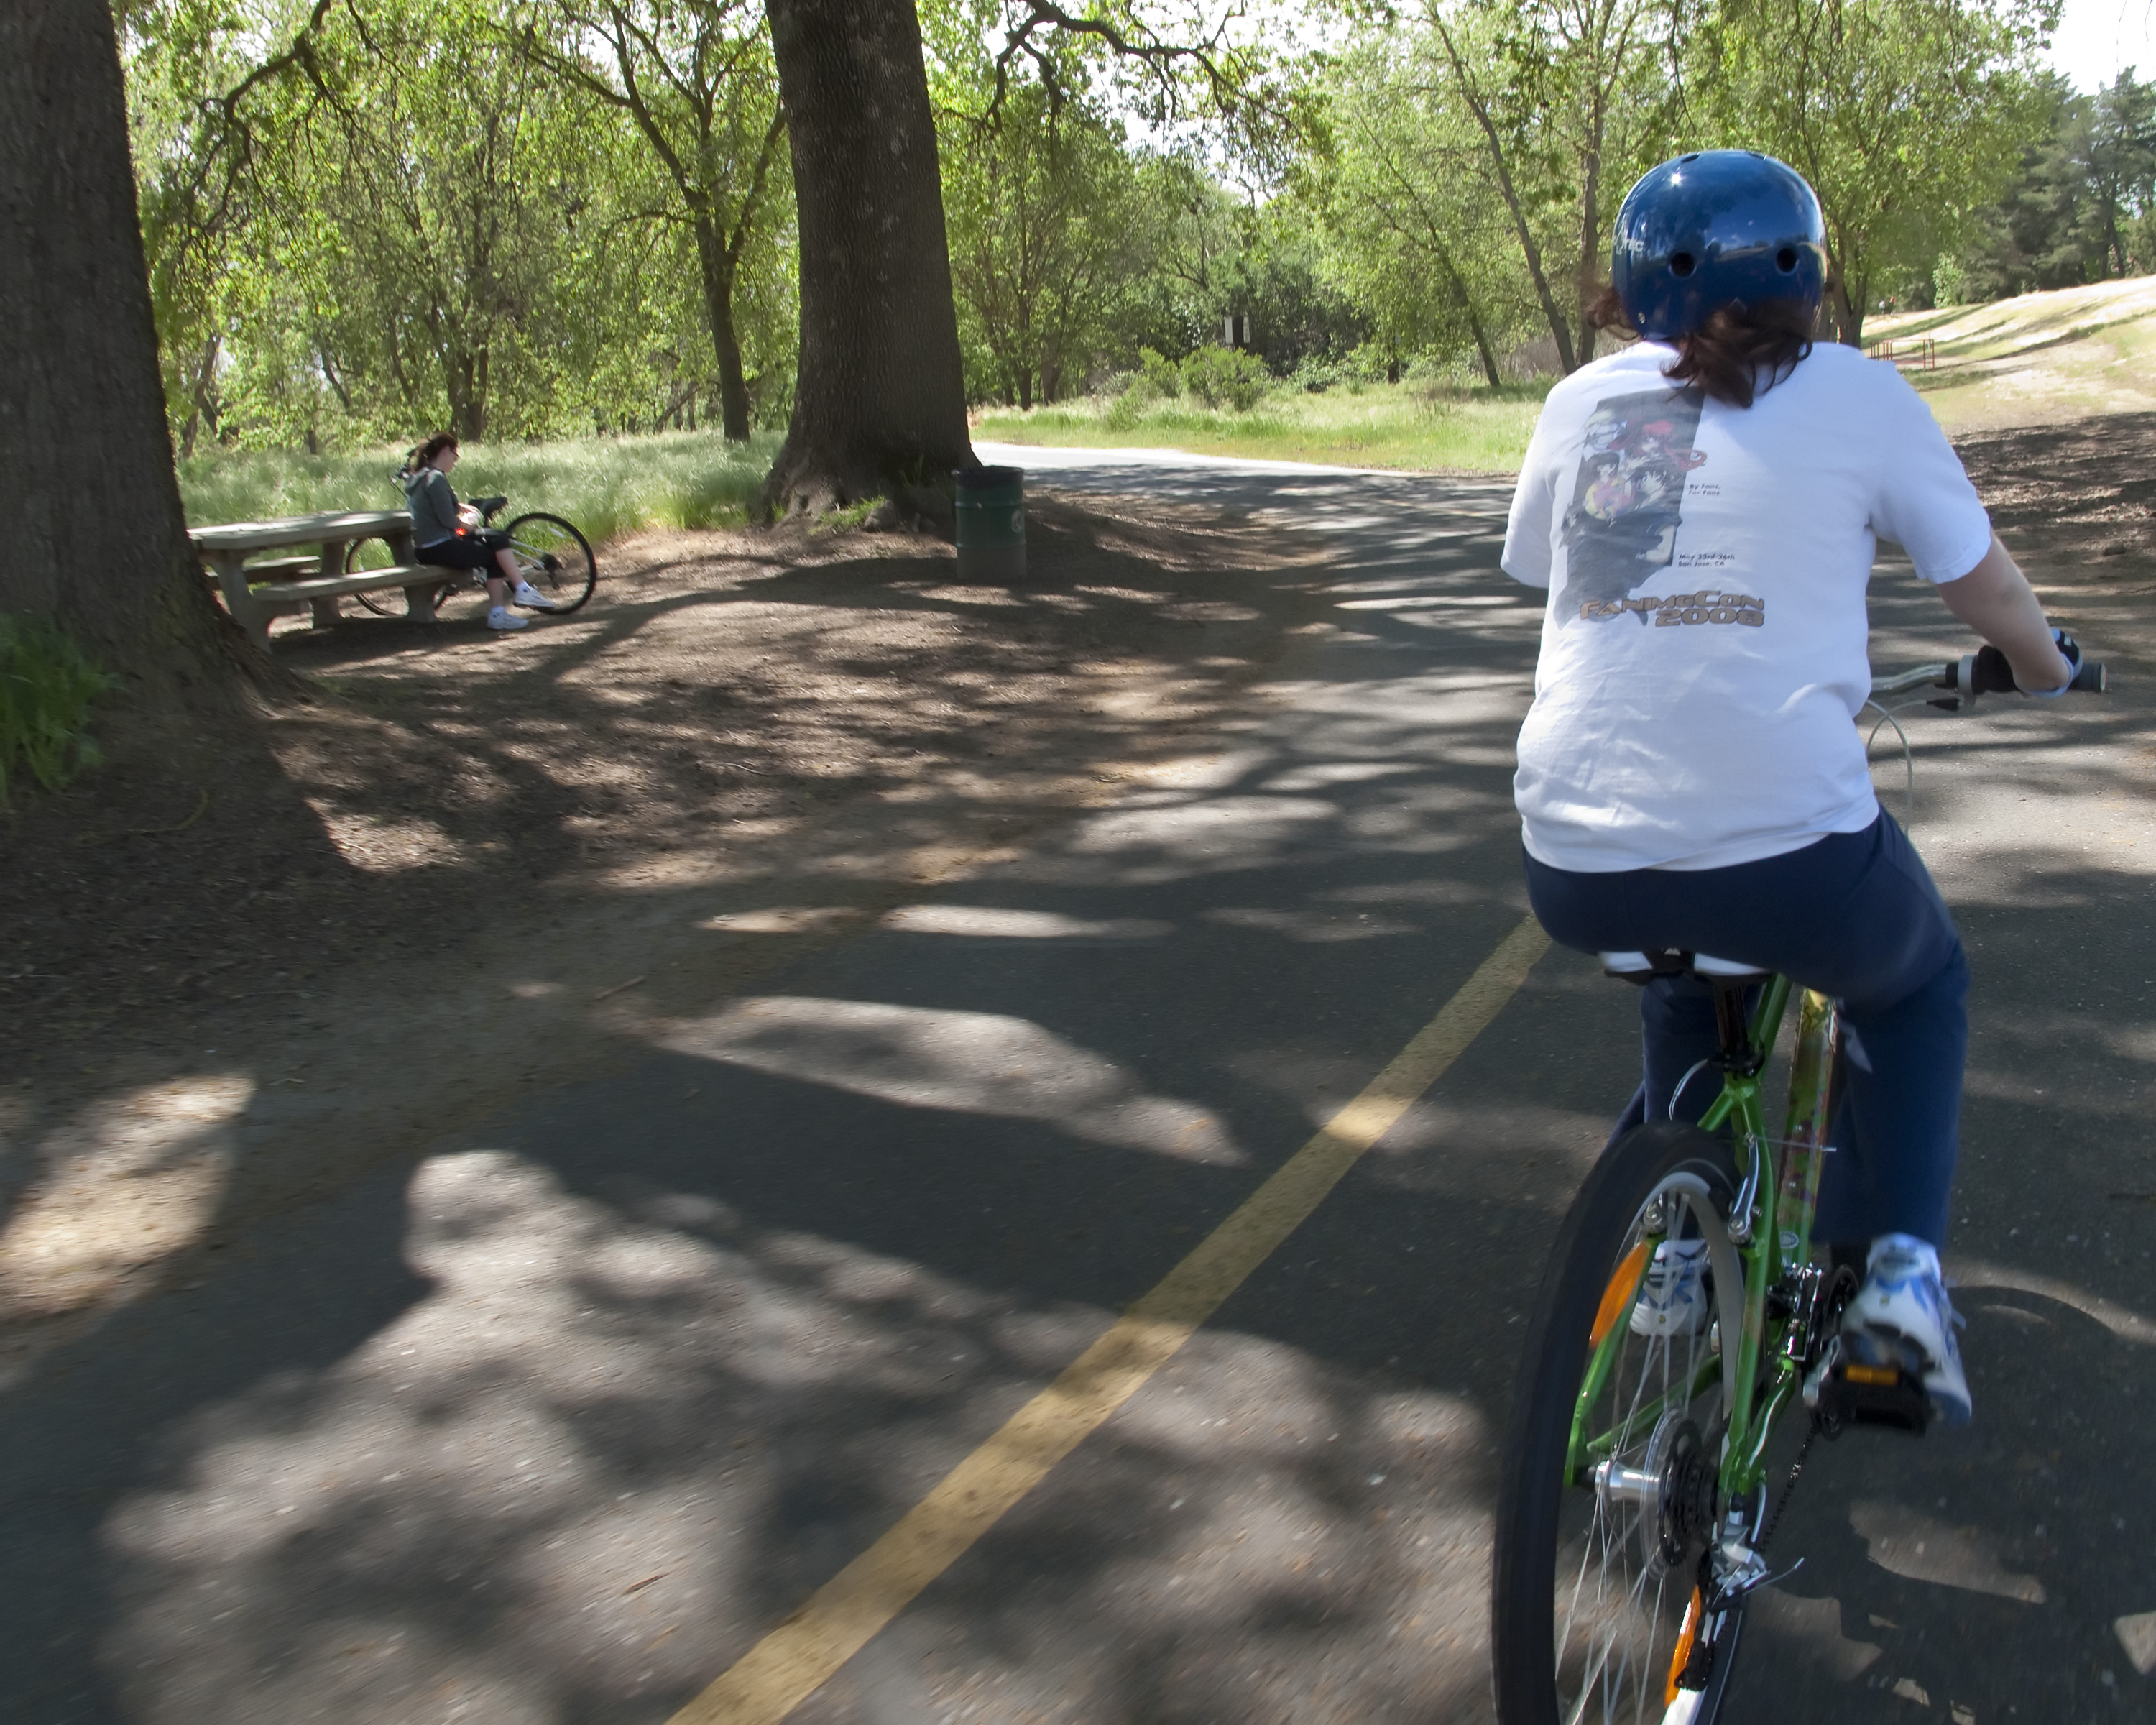
bicycle, bike, spring, vehicle, ride, extreme sport, sports equipment, mountain bike, cycling, sports, sacramento, americanriverparkway, mountain biking, road cycling, land vehicle, cycle sport, bicycle motocross